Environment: real
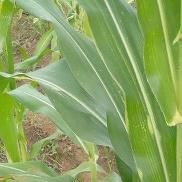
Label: healthy